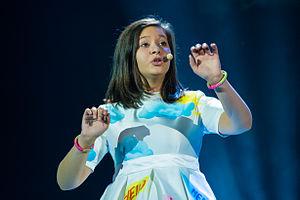
L'Albanie participe au Concours Eurovision de la chanson junior depuis sa dixième édition, en 2012.